Yellow ribbon

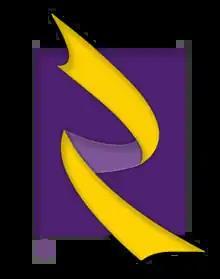
Trademarked logo for the Department of Defense's Yellow Ribbon Reintegration Program.

The Yellow Ribbon Reintegration Program (YRRP) uses the yellow ribbon in its logo. YRRP is a Department of Defense-wide effort to promote the well-being of National Guard and Reserve members, their families and communities, by connecting them with resources throughout the deployment cycle. An American charity named the Yellow Ribbon Foundation was founded in 2001 to support military veterans.